Nagareshvara Temple, Bankapura

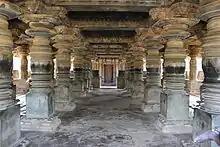
Large open mantapa with lathe turned pillars in the Nagareshvara temple at Bankapura

According to the historian Kamath, Western Chalukya architecture has a pride of place in Indian architectural tradition, and had a significant influence on the later day Hoysala architecture. According to art historian Adam Hardy, this temple is assignable to the 12th century and belongs to the non-mainstream Western Chalukya art. It is constructed with soap stone material and comprises a small shrine ("vimana") and a closed hall ("mantapa") that connects to a large open hall ("Mahamantapa" or "Navaranga"). Like all Western Chalukyan temples, the sanctum is connected to the large hall via a vestibule ("antechamber" or "ardhamantapa", which literally means "half hall"). At the end of the large hall, facing the sanctum is an open "Nandimantapa" (a small open hall with a seated sculpture of Nandi the bull, a companion to the god Shiva). According to the art historian Percy Brown, the Western Chalukya architects provided well rendered external wall surfaces for the shrine and the halls. This they did by spacing out the surface with slender full and half pilasters. On top of the half pilasters are miniature decorative towers ("shikhara", called aedicula) with niches underneath.